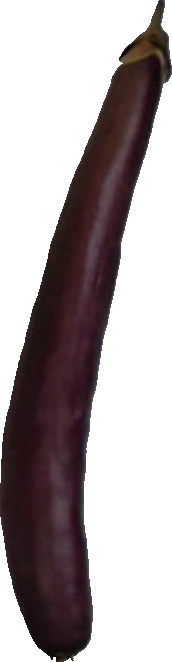
Label: eggplant_long_1